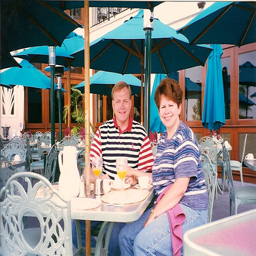
A man and women sitting in front of a table.
two people sitting at  an  outdoor table having orange juice
A smiling man and woman dining outdoors beneath an umbrella.
some blue umbrellas and a couple at a table
Two people sitting at a outdoor table with drinks.